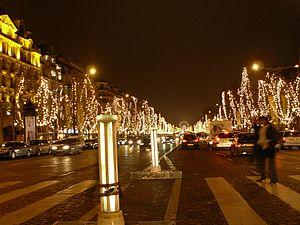
Les illuminations de Noël sont les éclairages installés en extérieur durant la période de Noël, et plus globalement pour la période des fêtes de fin d'année. Ces décorations de Noël peuvent être placées sur les bâtiments, les arbres, ou au travers des rues, principalement dans les pays de culture chrétienne et de plus en plus dans des pays qui ne le sont pas.